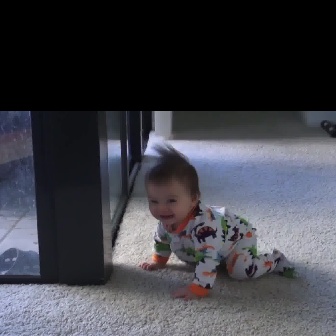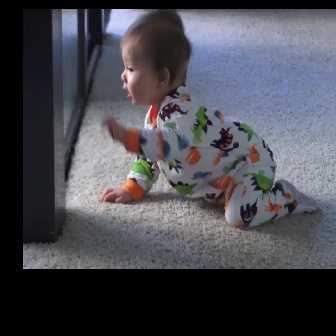
  Please identify the target specified by the bounding box [136,138,298,300] in the first image and locate it in the second image. Return the coordinates in [x_min,y_min,x_max,y_max] format.
Answer: [97,9,317,229]